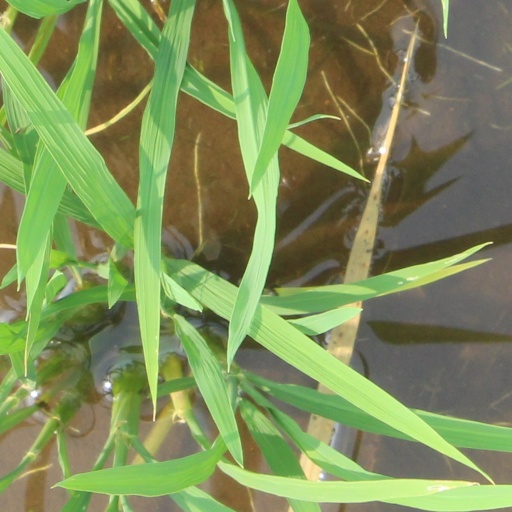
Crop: rice